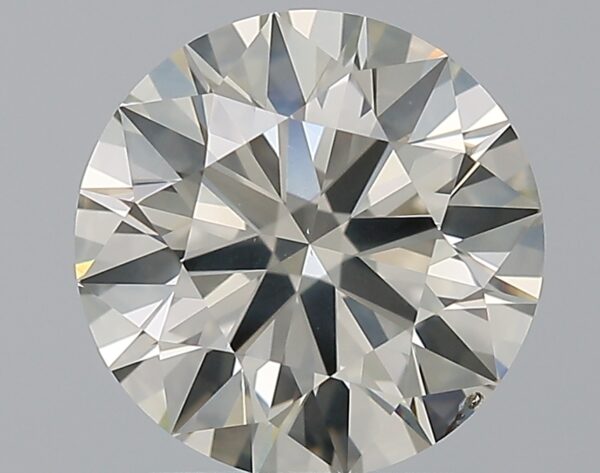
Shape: round
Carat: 2.01
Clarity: SI2
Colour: L
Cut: EX
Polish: EX
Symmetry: EX
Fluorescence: F
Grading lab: GIA
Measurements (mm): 8.13 x 8.16 x 4.97